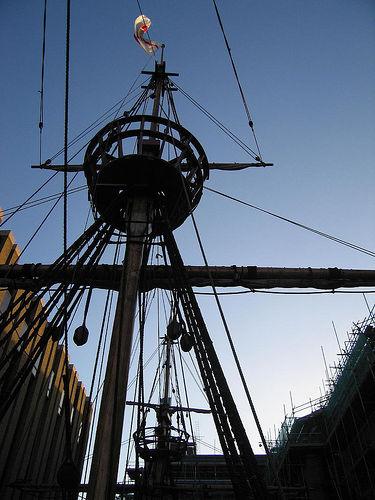
Weather: sun or clear